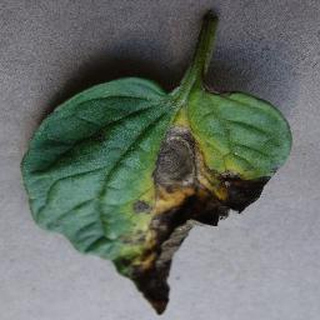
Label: tomato_early_blight